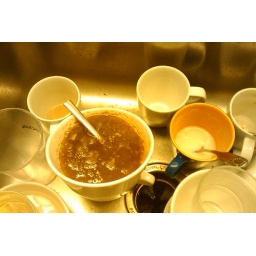
gross stuff in the kitchen sink at work